Okaz

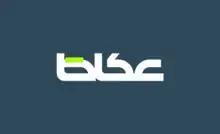

Okaz is an Arabic Saudi Arabian daily newspaper located in Jeddah. The paper was launched in 1960 and its sister publication is "Saudi Gazette". The paper is simultaneously printed in both Riyadh and Jeddah and has offices all over Saudi Arabia. However, the daily mainly serves the provinces of the Hejaz and Asir. As of 2012 Abdullah Saleh Kamel was the chairman of the board of directors of the Okaz Organization for Press and Publication. Lawrence Wright of "The New Yorker" states that "Okaz" is "like an Arabic version" of the "New York Post".